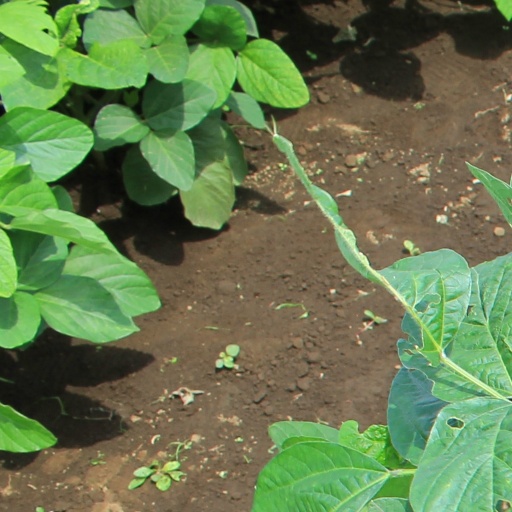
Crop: soybean